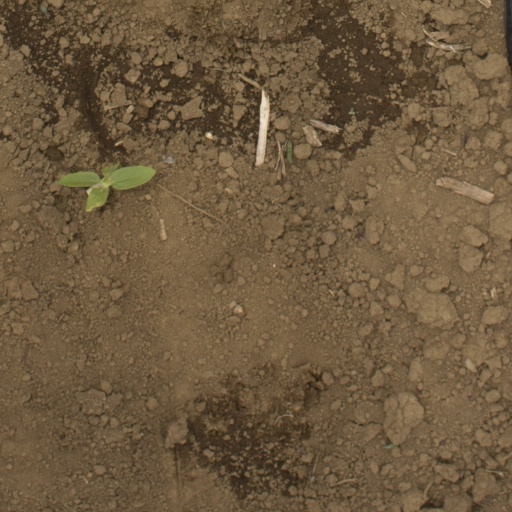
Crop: Jerusalem artichoke